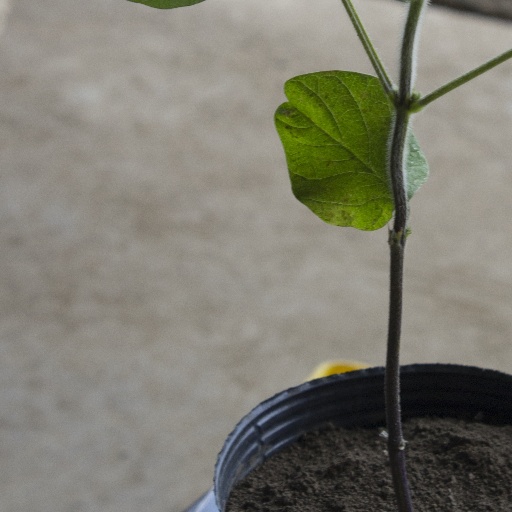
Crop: soybean